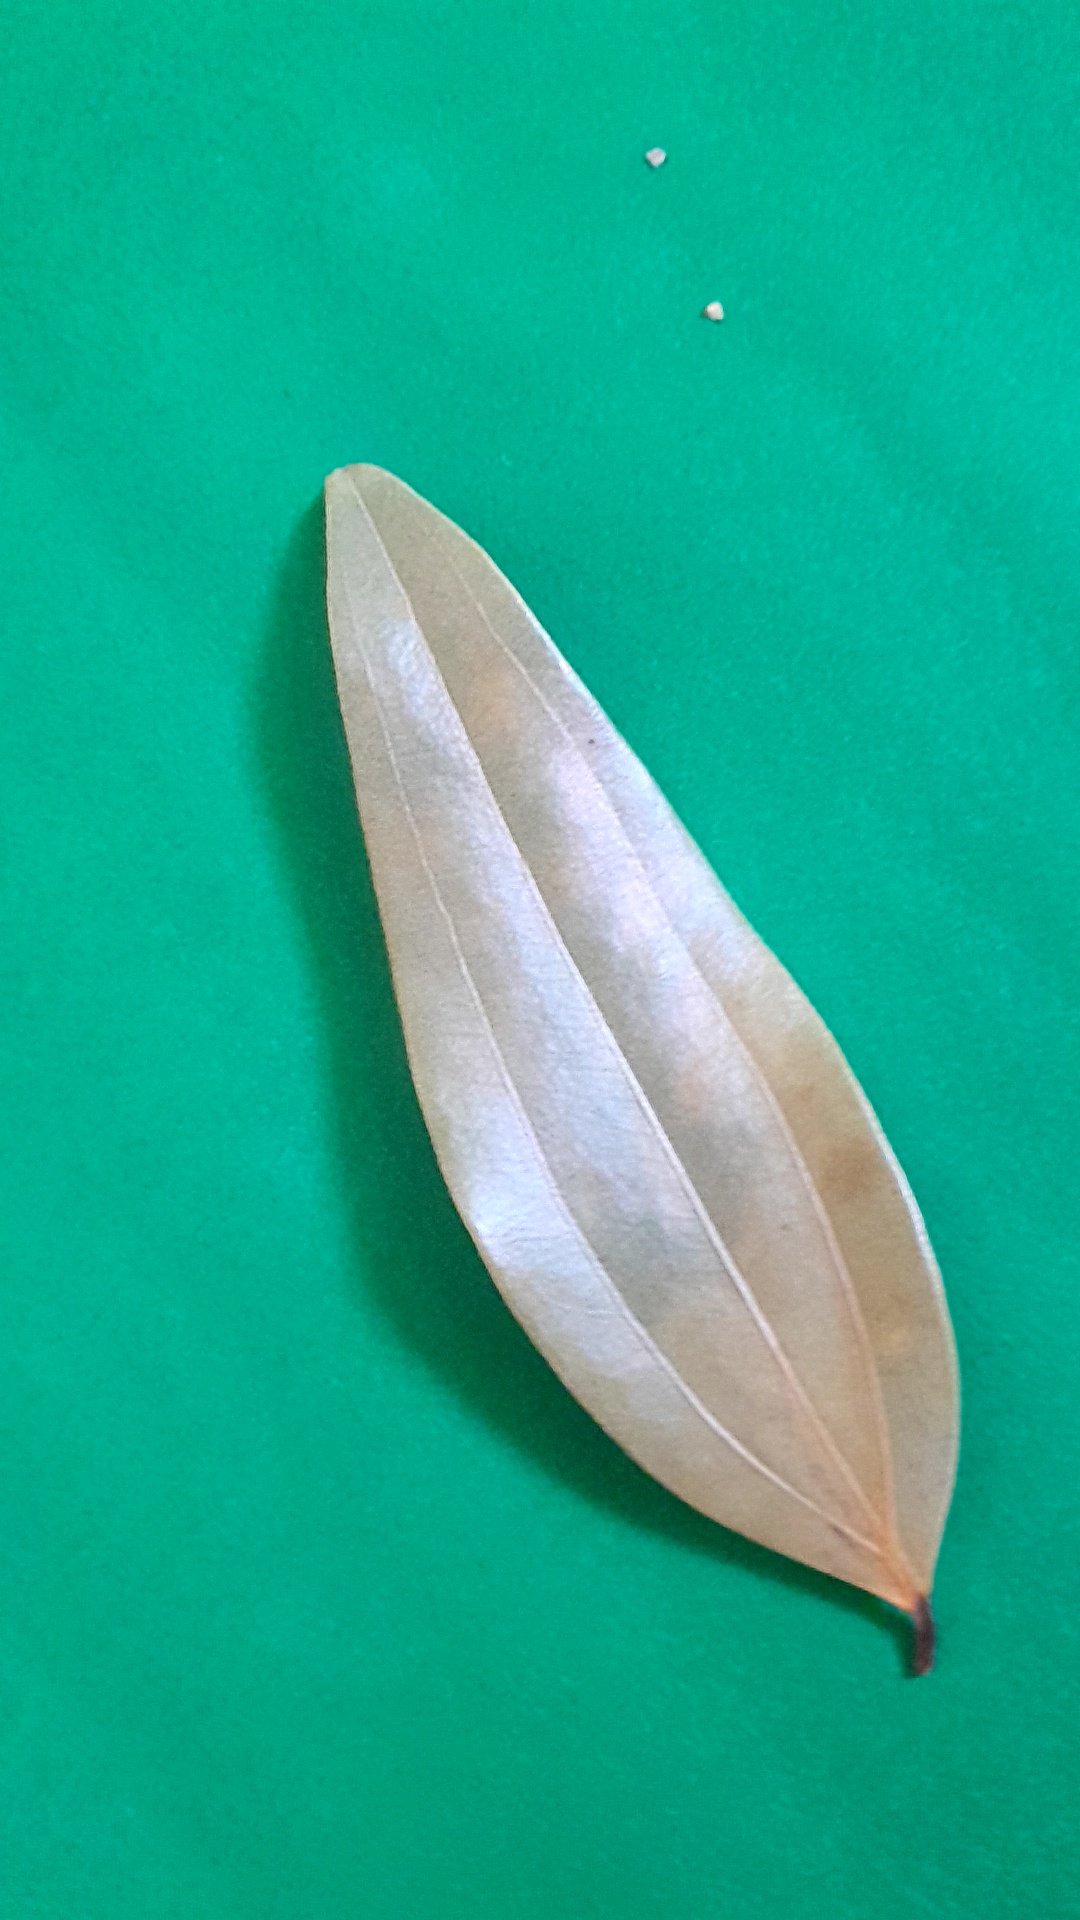
Label: Dry Leaf